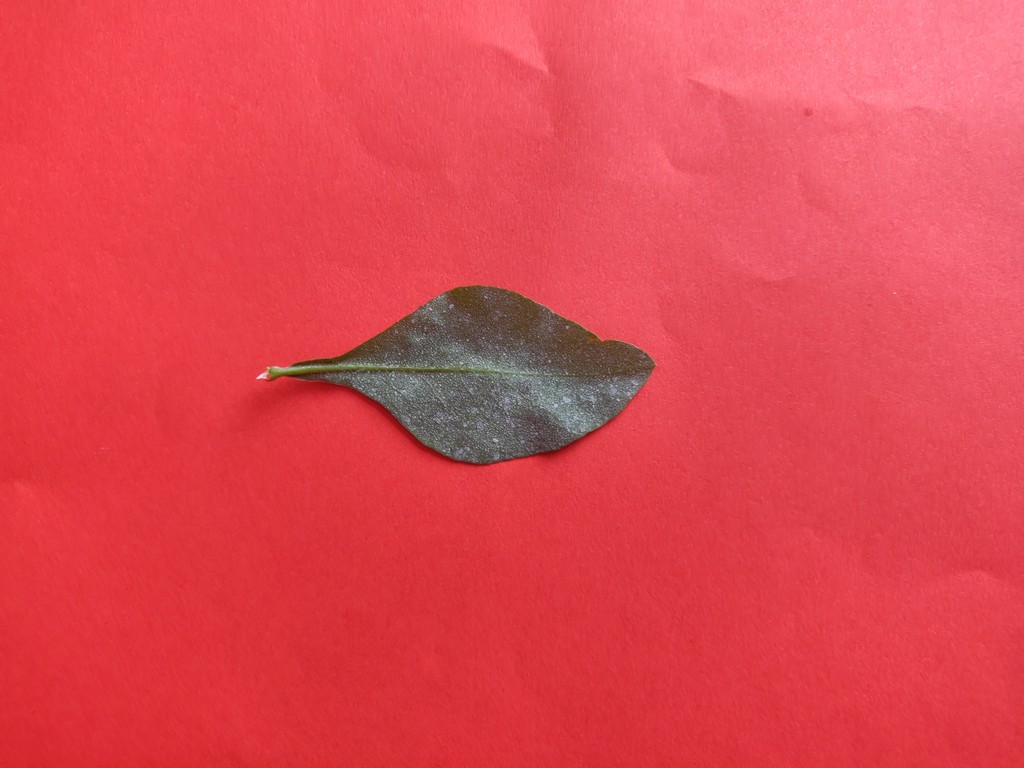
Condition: Unhealthy
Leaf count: single
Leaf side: back